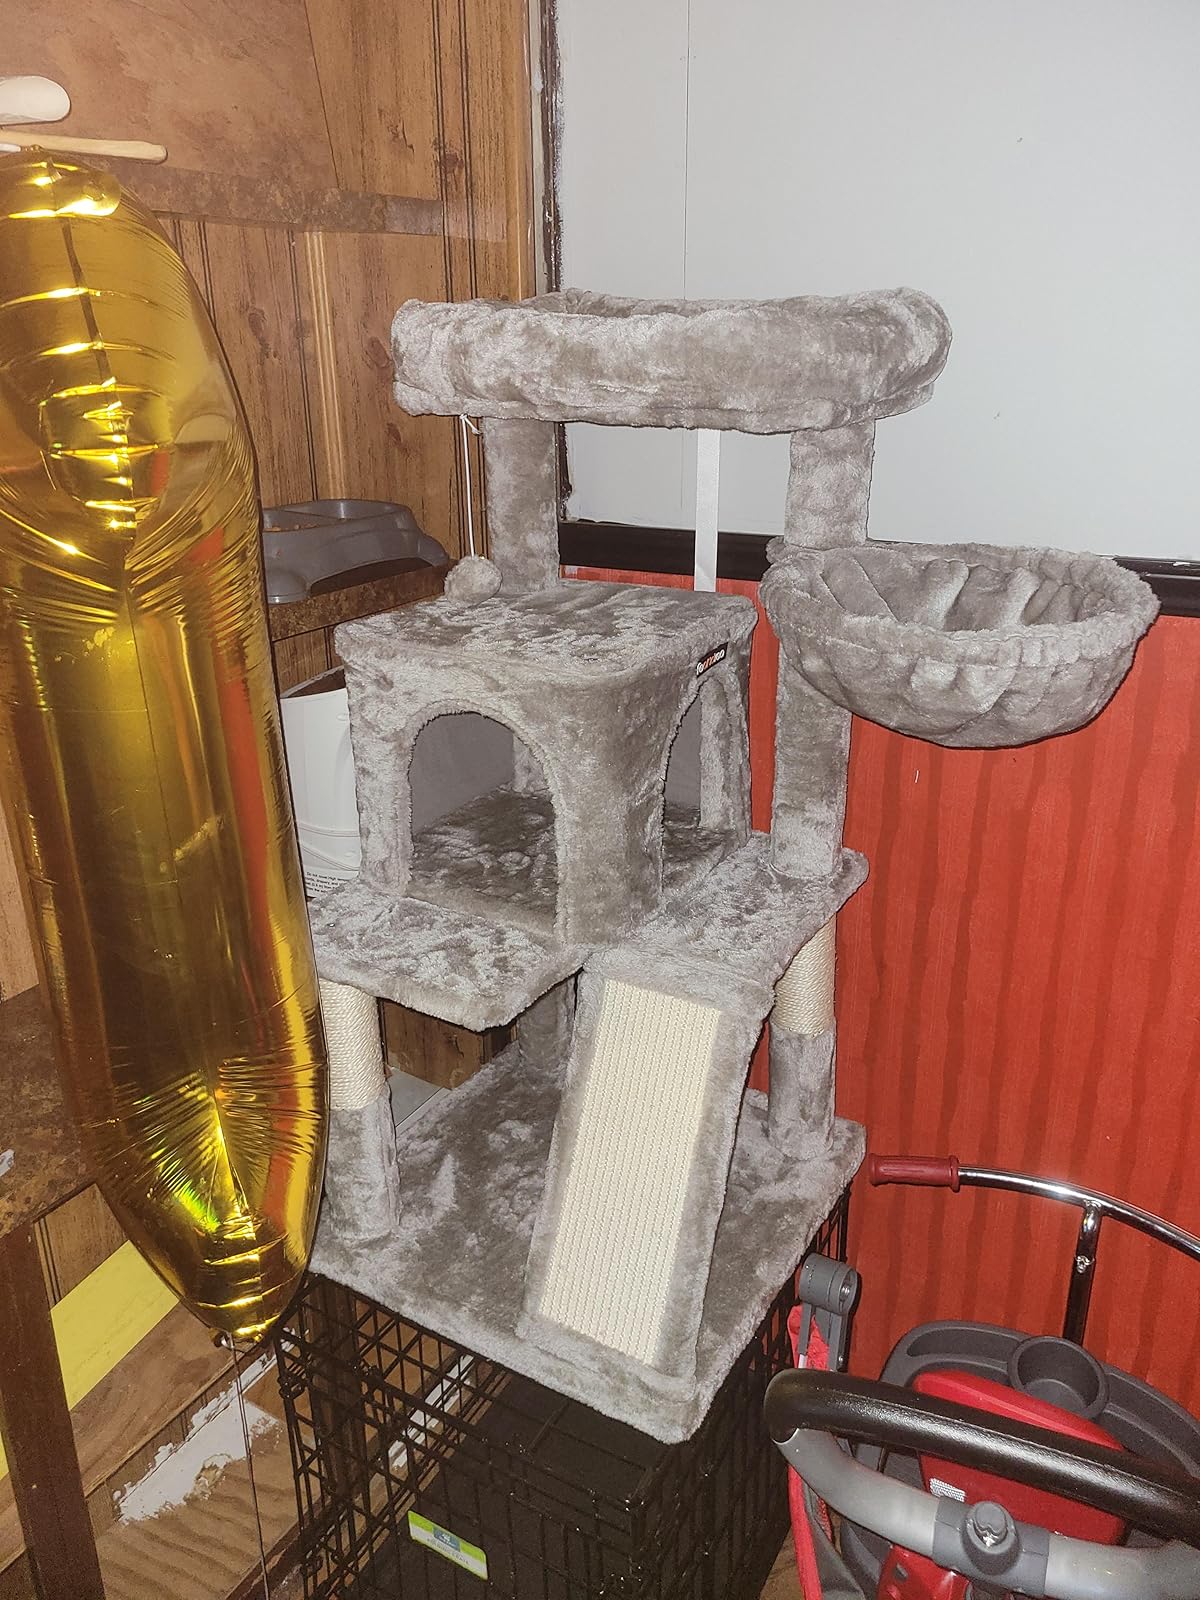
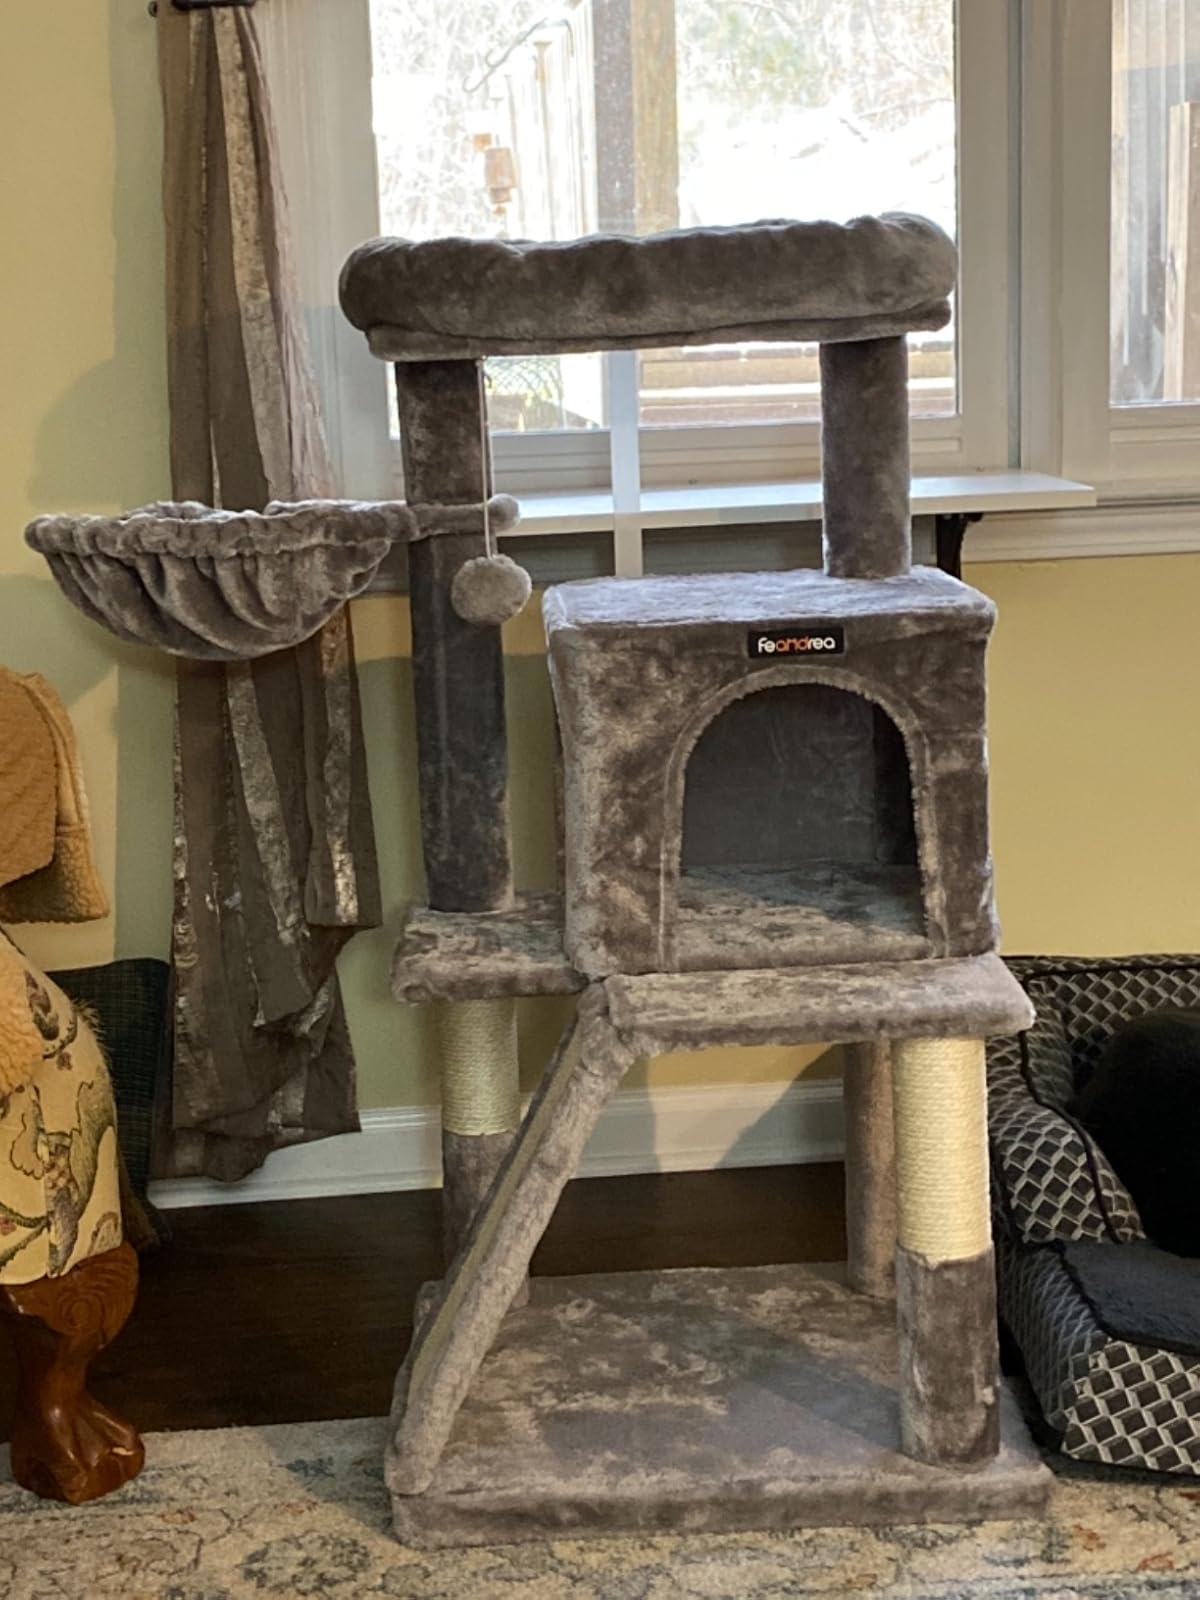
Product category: items_cat tree
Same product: yes